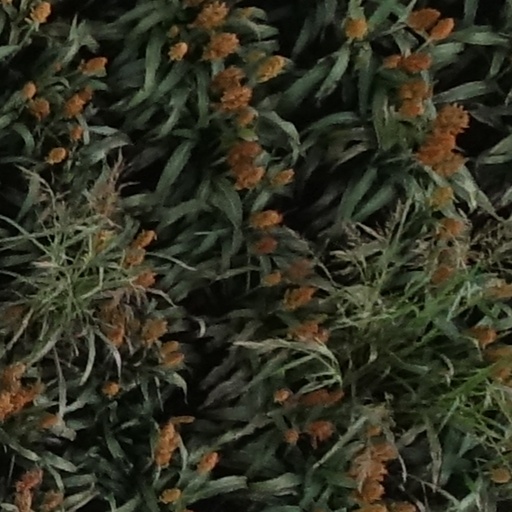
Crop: sorghum